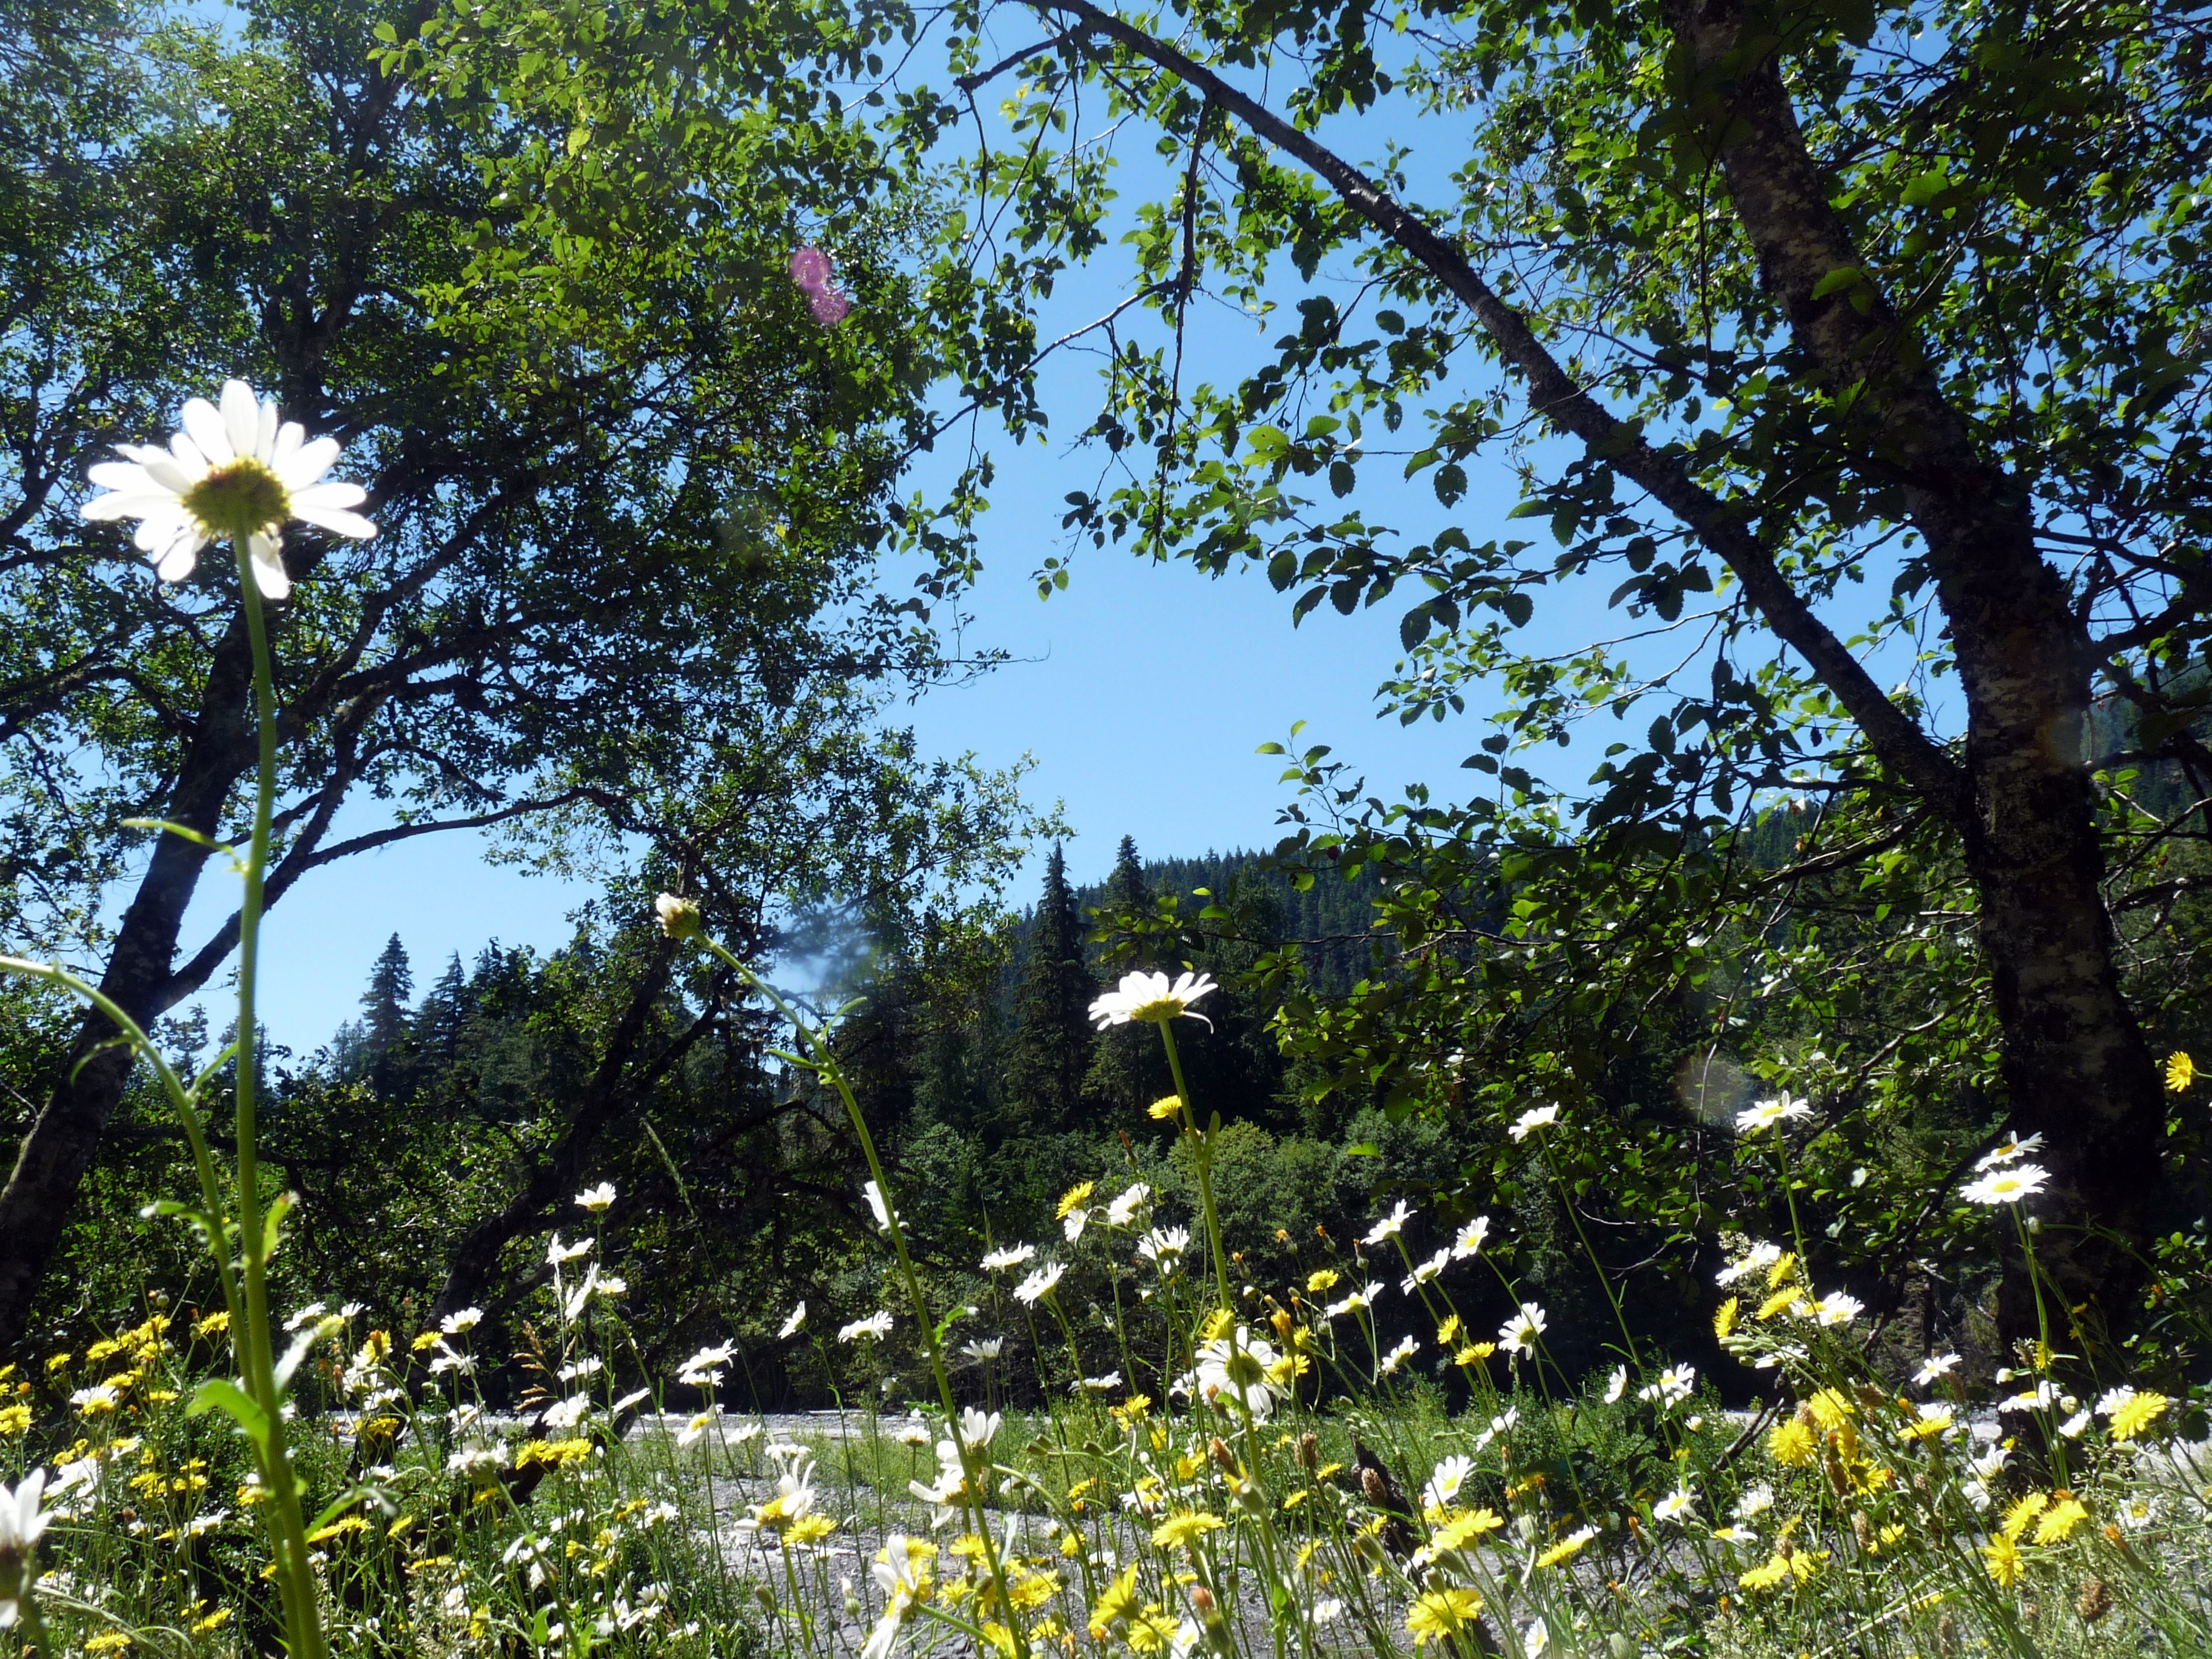
landscape, tree, nature, forest, outdoor, wilderness, blossom, plant, meadow, stem, sunlight, leaf, flower, bloom, land, floral, wild, environment, green, jungle, herb, scenic, natural, scenery, botany, agriculture, garden, flora, botanical, plants, wildflower, flowers, flower bed, wild flowers, outdoors, vegetation, petals, shrub, rainforest, wildflowers, woodland, horticulture, habitat, ecosystem, organic, sunny day, scenic view, natural environment, river stream